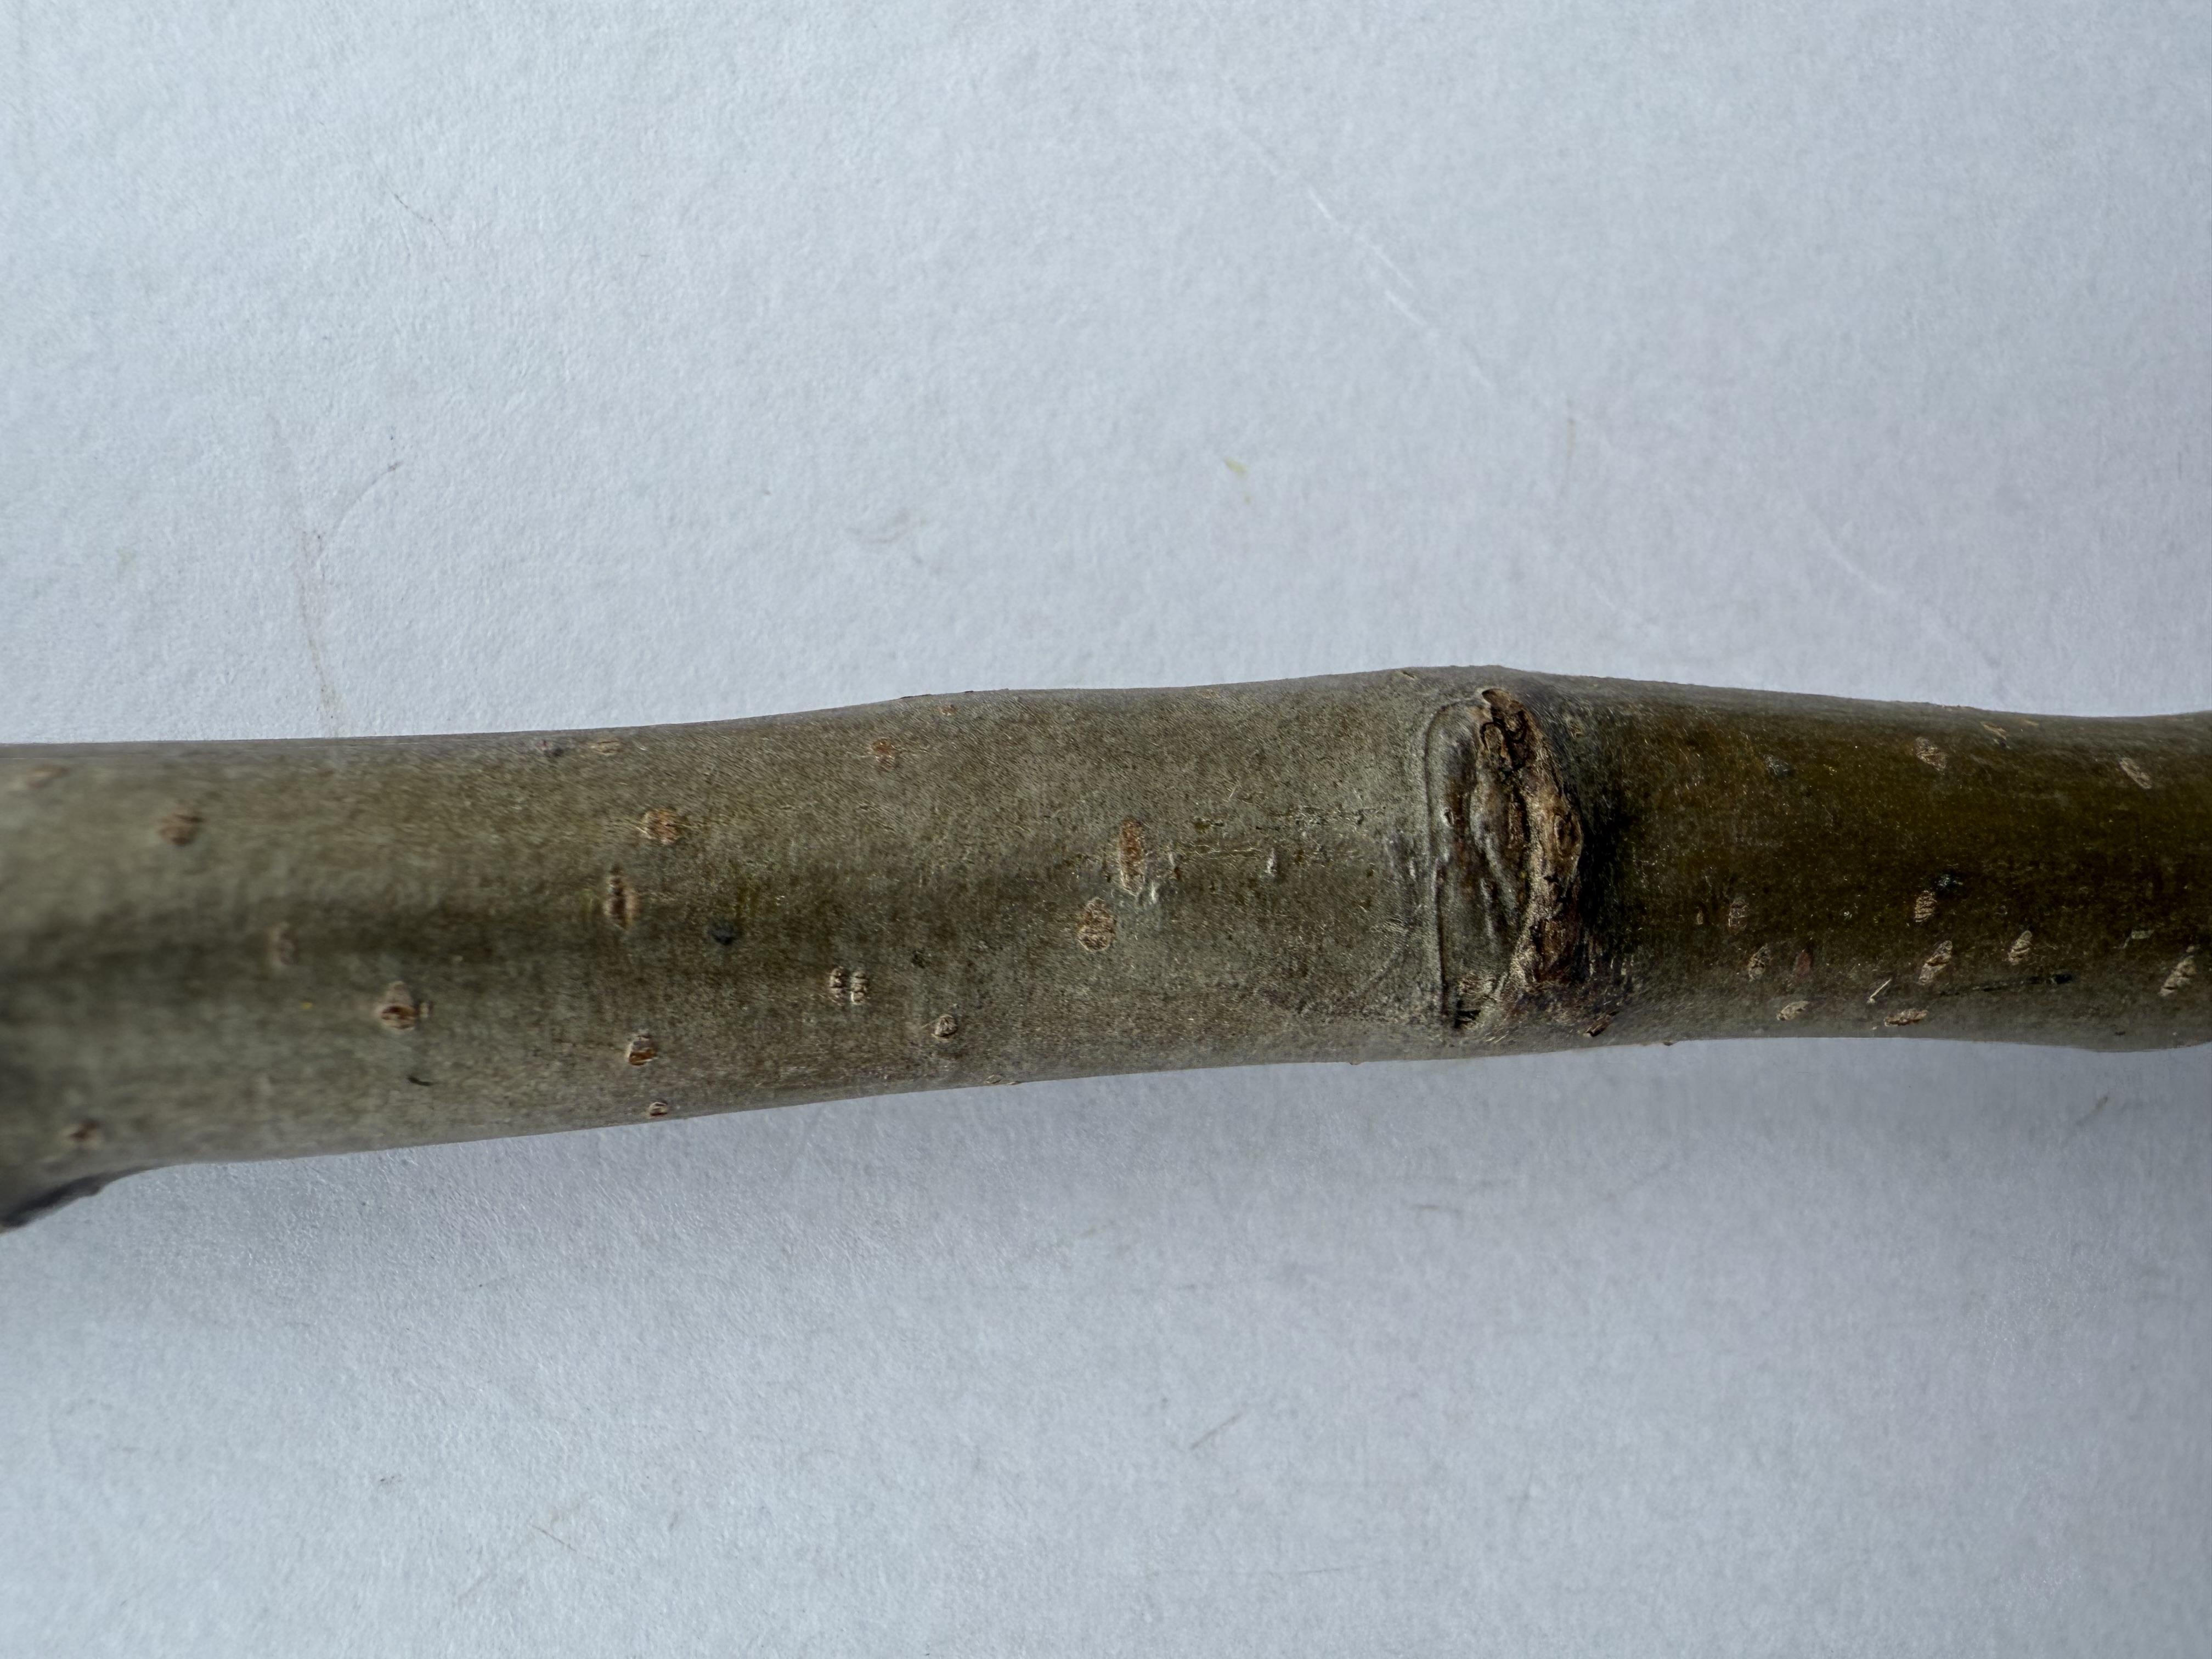
Variety: Egrisap Pear